Drita Pelingu

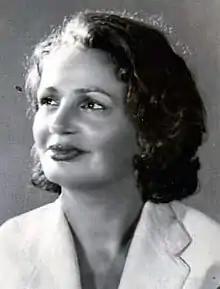

Drita Pelingu (née: Kripa; 3 December 1926 – 2 October 2013) was an Albanian actress and director. Appreciated for her numerous roles in Albanian cinema, she has been honored and awarded with the title of People's Artist and Merited Artist of Albania.